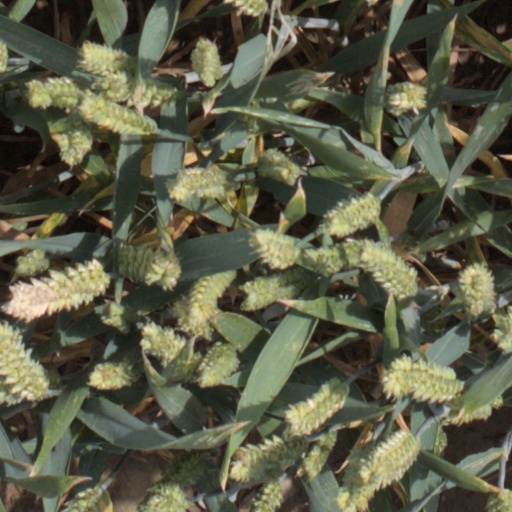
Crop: wheat